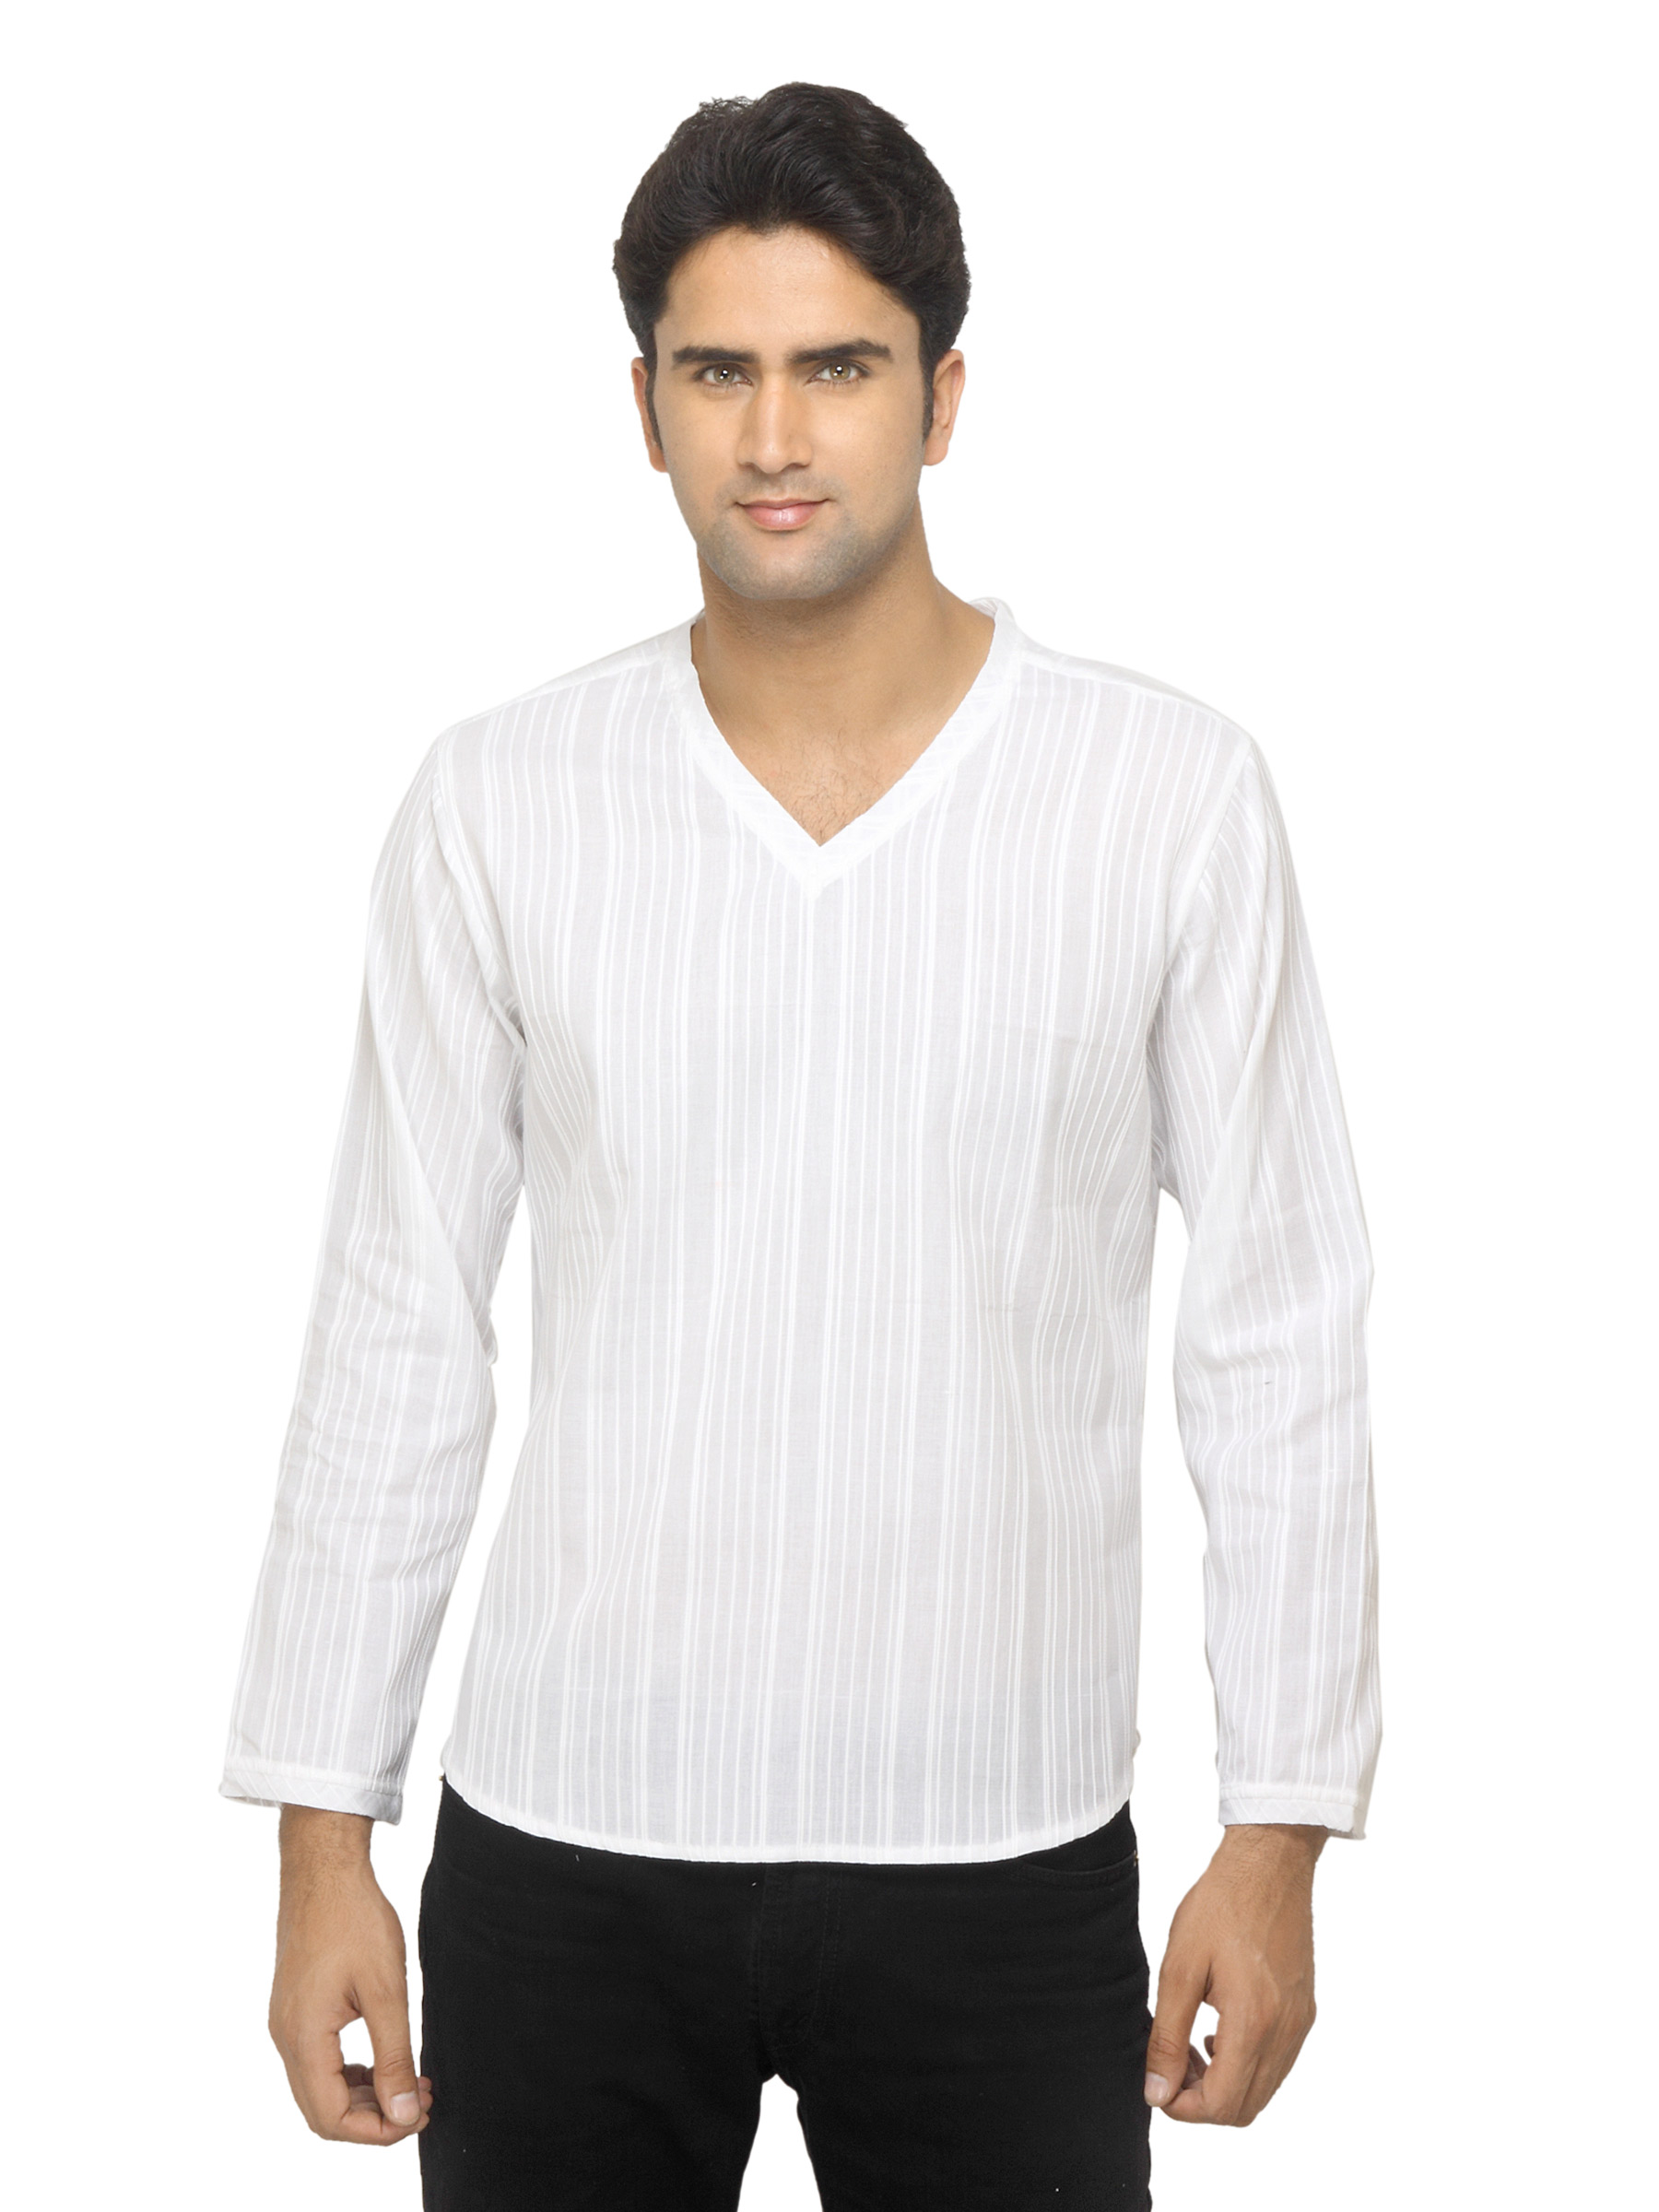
Fabindia Men Striped White Kurta
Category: Apparel / Topwear / Kurtas
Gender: Men
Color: White
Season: Summer 2012
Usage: Ethnic